Austin Twenty

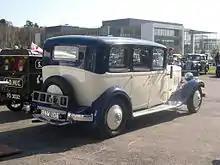
Ranelagh rear view 1935

This 7-seater limousine has four good doors and six side windows. Front seat is fixed as is unfortunately the windscreen but the screen is large and gives a good view. The back seat has three armrests. The occasional seats fold away neatly, give enough support to the back and knee and toe room is well arranged. Equipment includes such fittings as: two interior lights, five blinds, parcel net and ventilator in the roof, bag pockets on the doors. Upholstery in the rear is cord and in front is leather. There is a large cupboard to the left of the instruments. An amplifying telephone (to the driver) is provided. The gear lever has a catch for reverse and a quiet-second together with synchro-mesh is provided. There are just the four brakes which are applied by rods and cables by hand lever or by pedal. The half-elliptical springs have "Silentbloc" shackle bushes and zinc interleaves and are damped by hydraulic shock absorbers. Price £575.